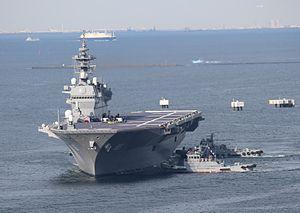
L’histoire du Japon commence avec le peuplement d'un groupe d'îles au sud-est de la péninsule coréenne, environ 100 000 ans av. J.-C. Les premières traces d'industrie, des pierres polies, remontent à 32 000 ans. Des poteries, parmi les plus anciennes de l'humanité, sont produites vers 13 000 ans avant notre ère lors de la période Jōmon, et comprennent les premières formes d'œuvres artistiques : les dogū. 400 ans avant notre ère sont introduites des technologies venant de Chine et de Corée comme la riziculture et la fonte du bronze et du fer.
Le nom d'histoire contemporaine du Japon désigne la période ayant suivi la fin de la Seconde Guerre mondiale. La Constitution d'après-guerre a été modifiée, le nouveau texte entrant en application en 1947. Cette période est appelée l'après-guerre ou le Japon d'après-guerre.